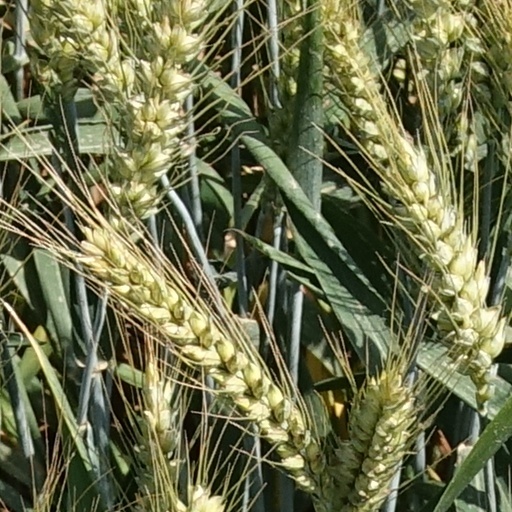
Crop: wheat